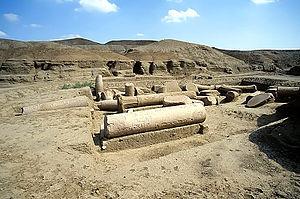
Tanis est le nom grec de l’antique Djanet, un important site archéologique au nord-est de l'Égypte sur la branche tanitique du Nil. La première étude du site de Tanis date de 1798 au cours de l'expédition de Bonaparte en Égypte. L'ingénieur Pierre Jacotin a dressé le plan du site se trouvant dans la Description de l'Égypte. Les lieux ont été fouillés en 1825 par Jean-Jacques Rifaud qui y a trouvé les deux sphinx en granite rose du musée du Louvre, puis par François Auguste Ferdinand Mariette, entre 1860 et 1864, et William Matthew Flinders Petrie de 1883 à 1886. Les travaux ont été repris par Pierre Montet de 1929 à 1956. La Mission française des fouilles de Tanis étudie le site depuis 1965, sous la direction de Jean Yoyotte, puis de Philippe Brissaud, et enfin de François Leclère depuis 2013.